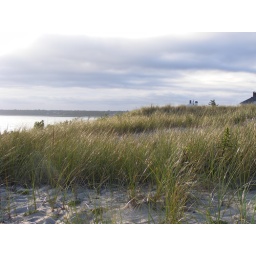
Just before Sundown - sparkle in the beach grass